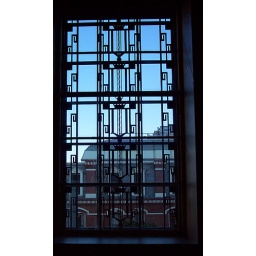
we moved the office for the well &amp;amp; salon.com over the long weekend. historic rincon annex building upstairs window view! yay!